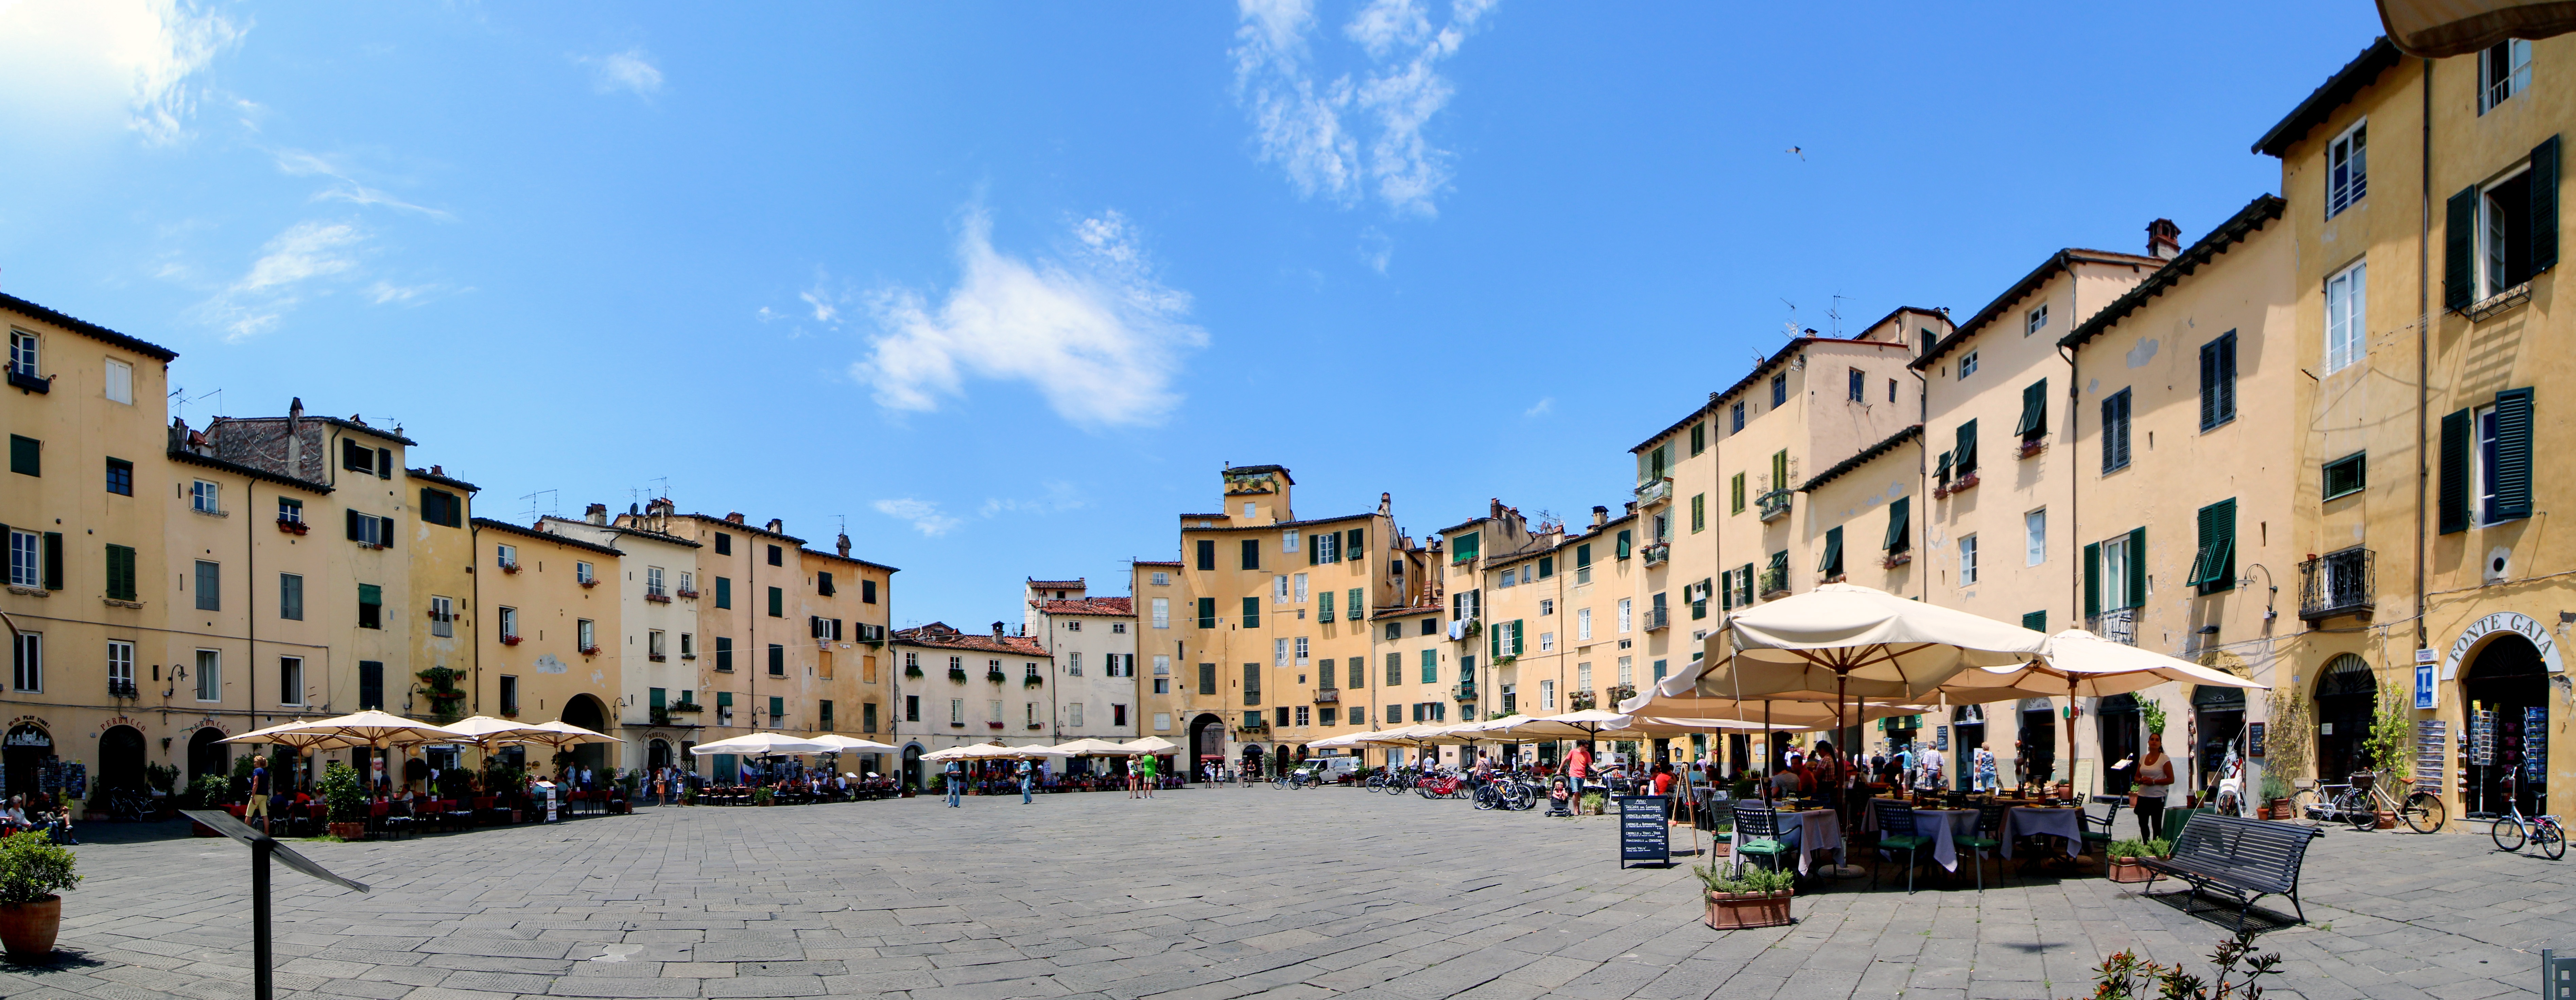
architecture, sun, road, street, town, city, cityscape, panorama, downtown, space, plaza, holiday, italy, tuscany, facade, tourism, waterway, public space, relaxation, infrastructure, town square, lucca, neighbourhood, residential area, geographical feature, human settlement